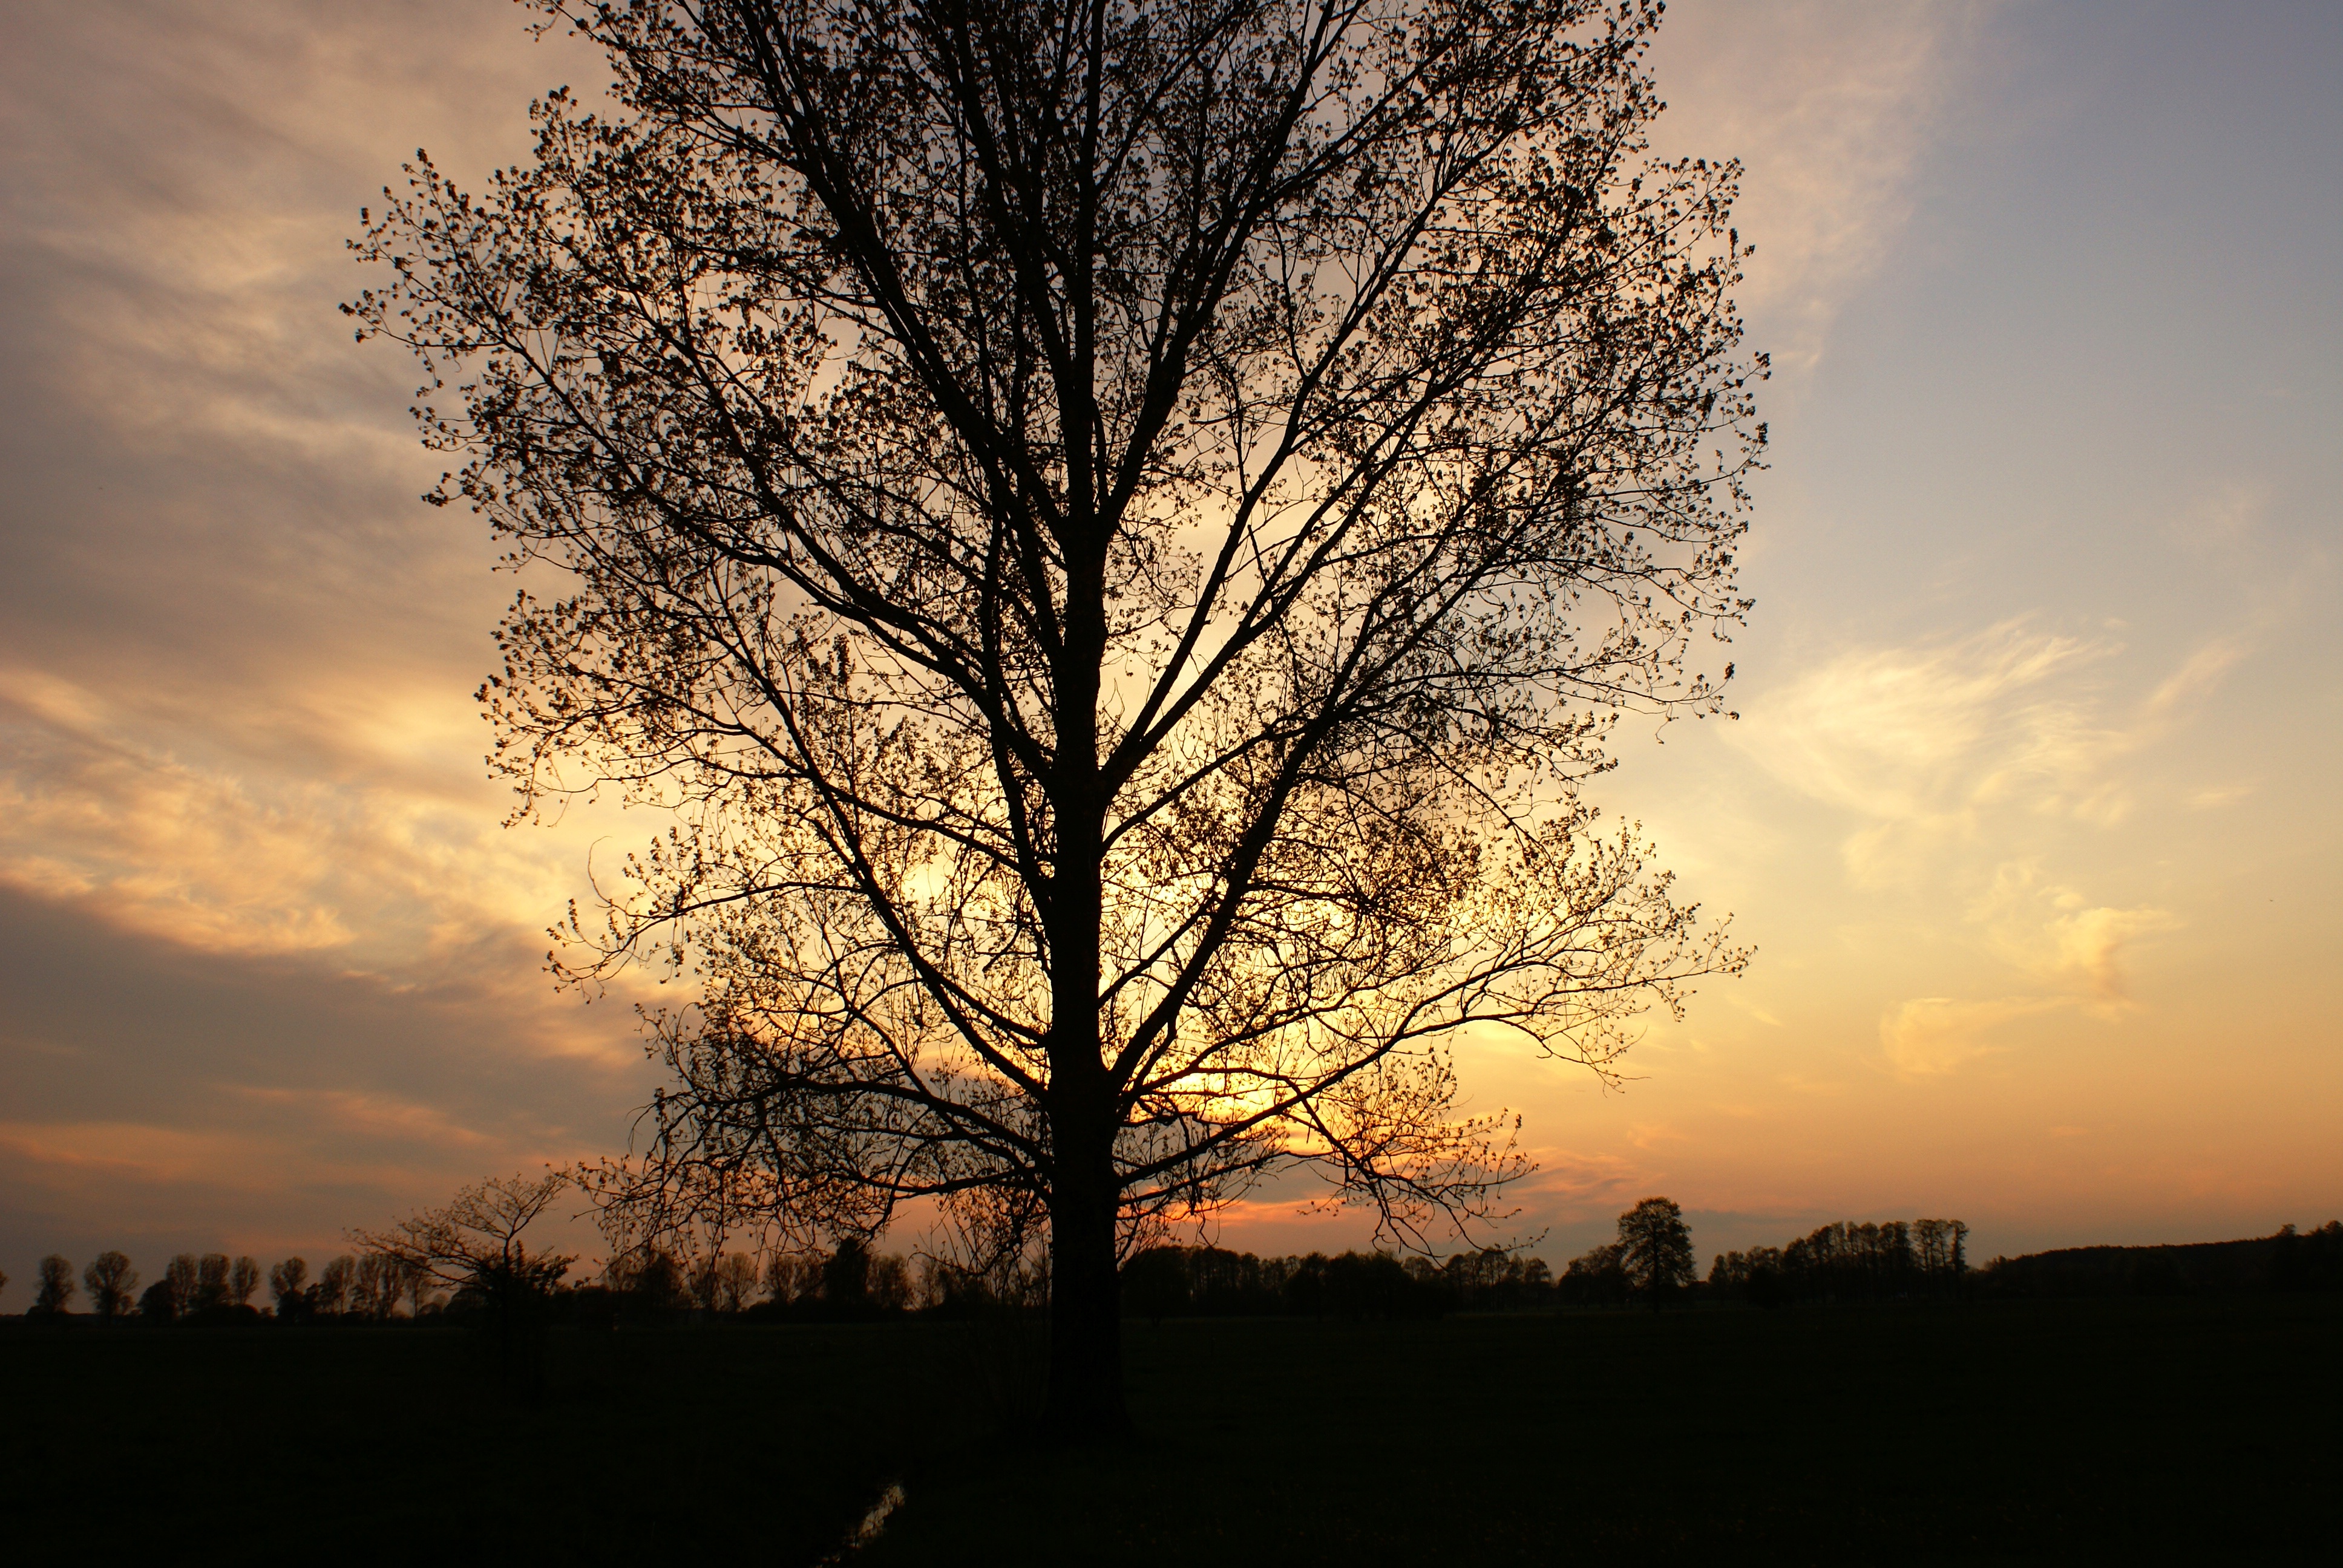
tree, nature, branch, cloud, plant, sky, sun, sunrise, sunset, mist, field, sunlight, morning, dawn, atmosphere, dusk, evening, clouds, branches, mood, afterglow, evening sky, konary, the horizon line, atmospheric phenomenon, woody plant, red sky at morning